Norman Bethune

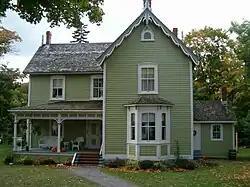
Norman Bethune's birthplace, now Bethune Memorial House

Bethune was born in Gravenhurst, Ontario, on March 4, 1890. His birth certificate erroneously stated March 3. His siblings were his sister Janet and brother Malcolm.